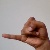
The image shows a hand gesture representing the letter 'J' in Indian Sign Language.